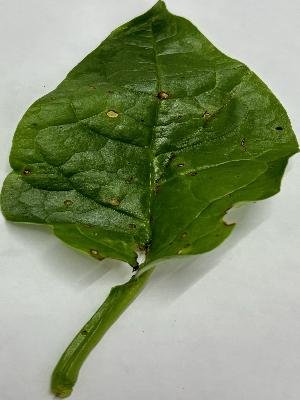
Label: Pest-Damage